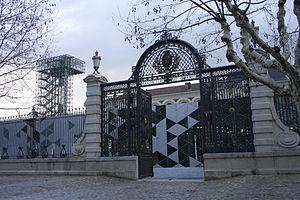
L'École supérieure d'art et design Saint-Étienne est une école supérieure d'art post-bac préparant ses étudiants dans deux spécialisations : art et design.